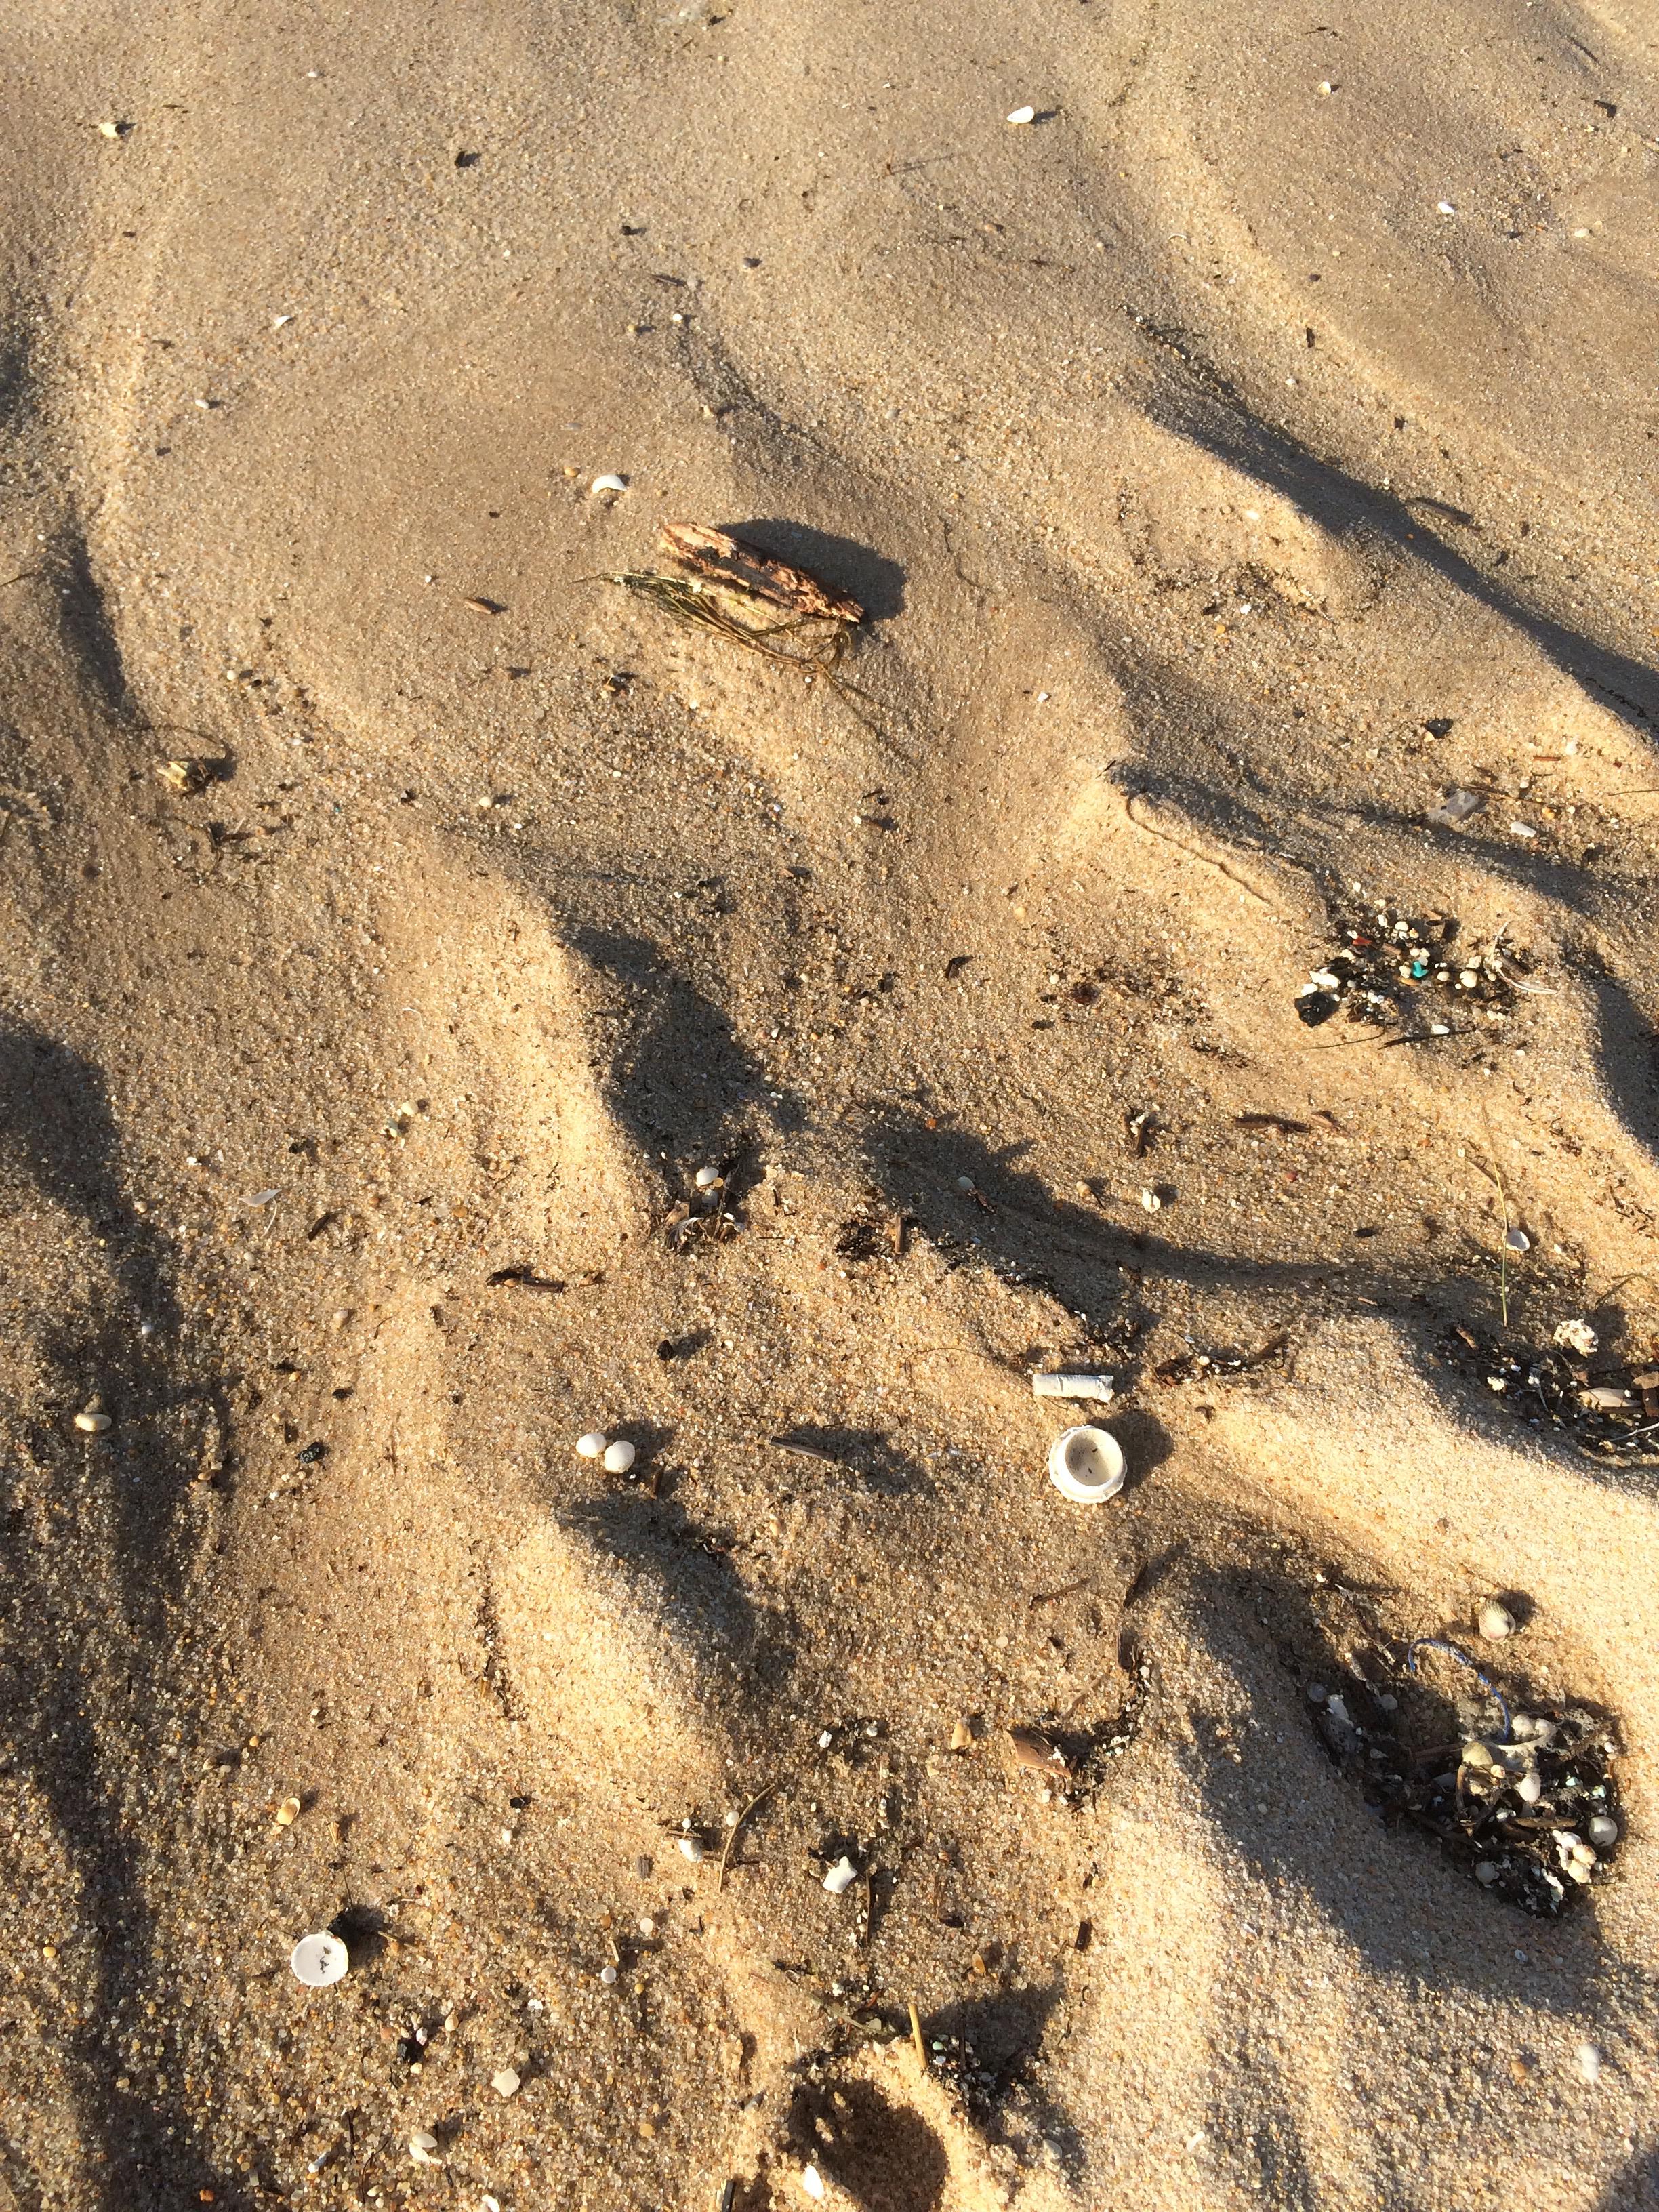
Object: Plastic bottle cap (Bottle cap)

Object: Cigarette (Cigarette)